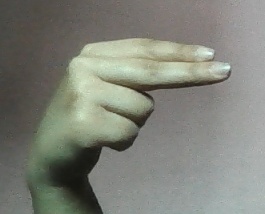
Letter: ain